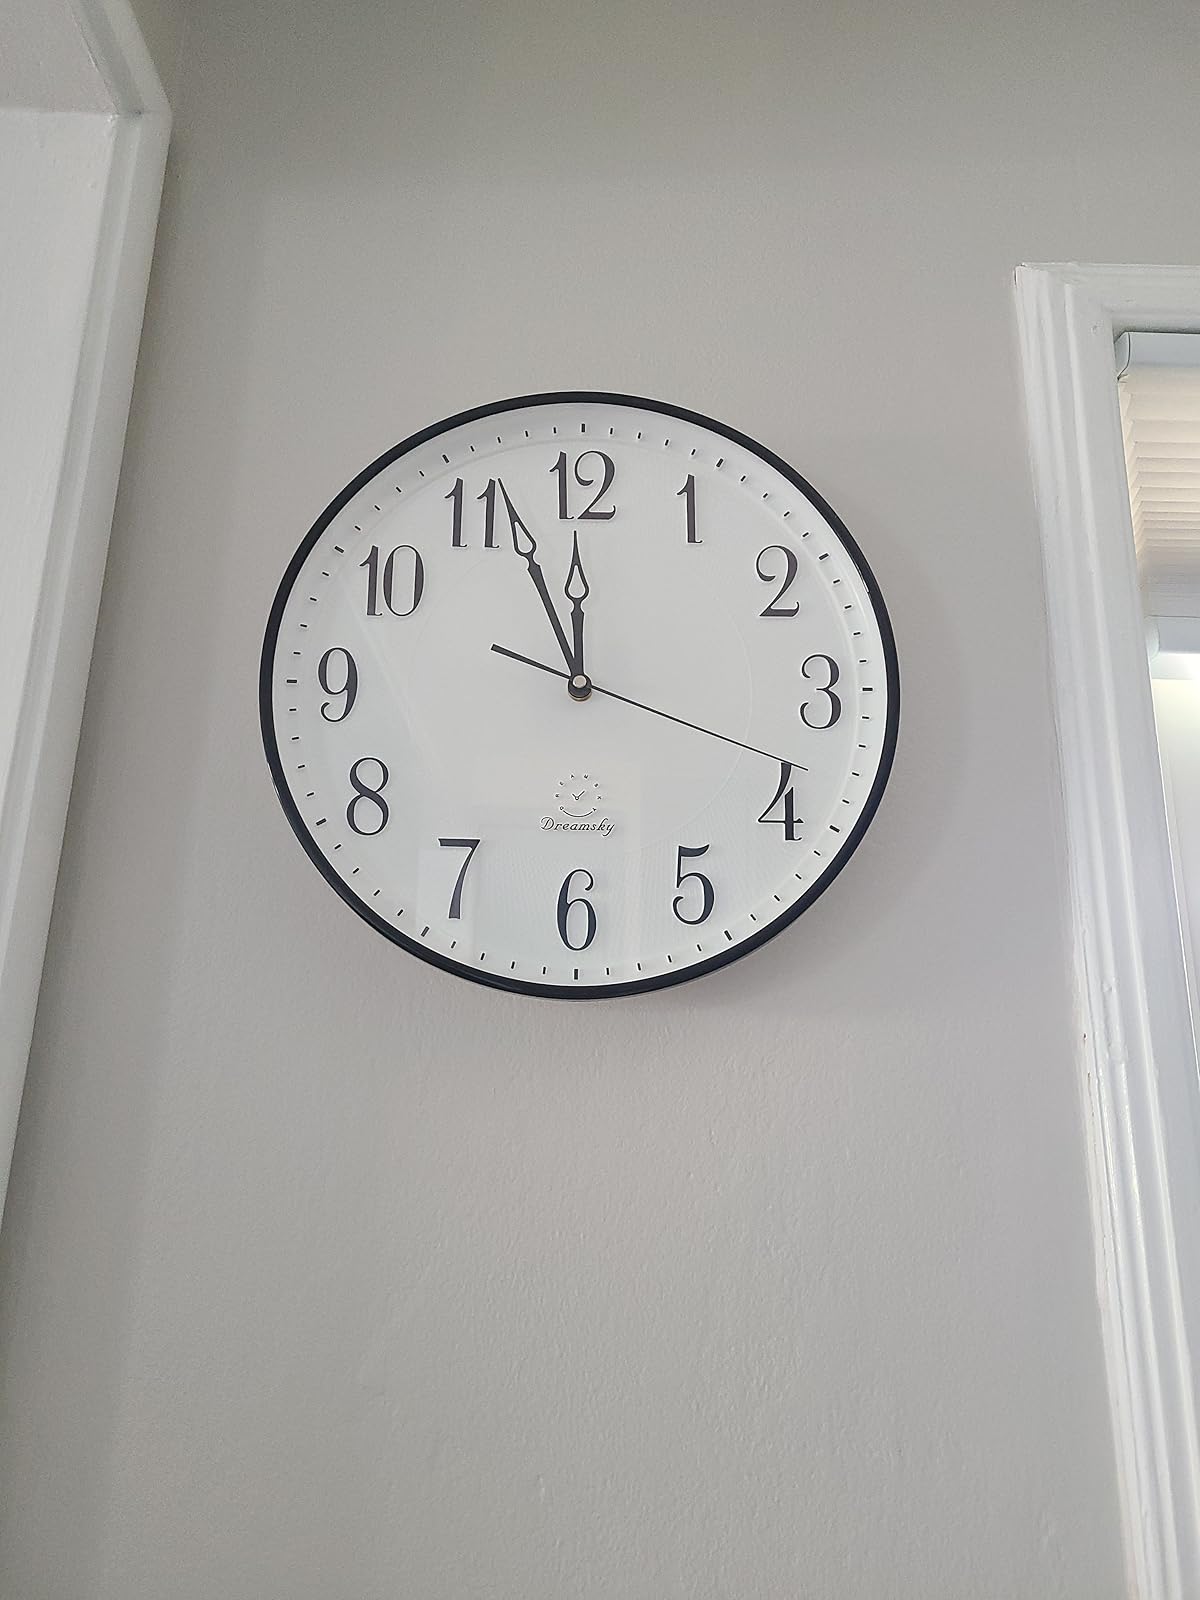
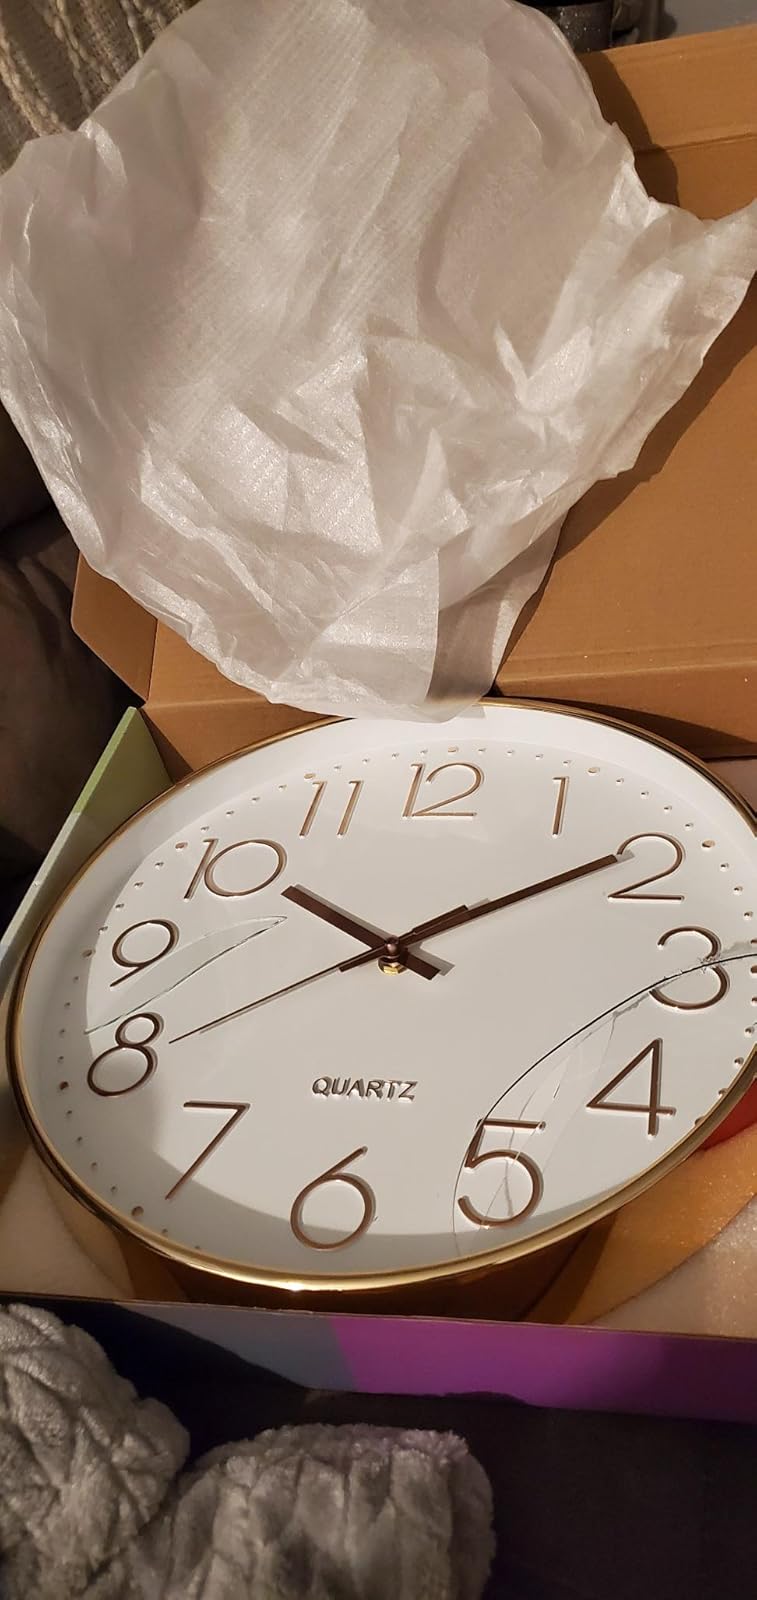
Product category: clock
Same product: no